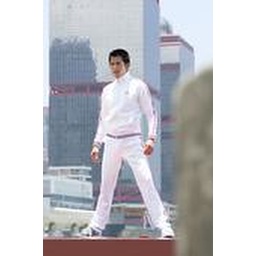
still that sportswear commercial. taken on the roof of some building in hk.